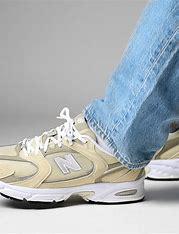
Brand: New
Model: Balance Lifestyle